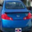
Label: automobile